Thomirey

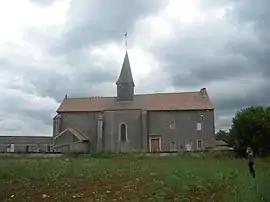
The church in Thomirey

Thomirey is a commune in the Côte-d'Or department in eastern France. It is on the D104 road, 23 km north west of Beaune. The village is on the Lacanche river, and includes the body of water known as the Etang de Rouhey.